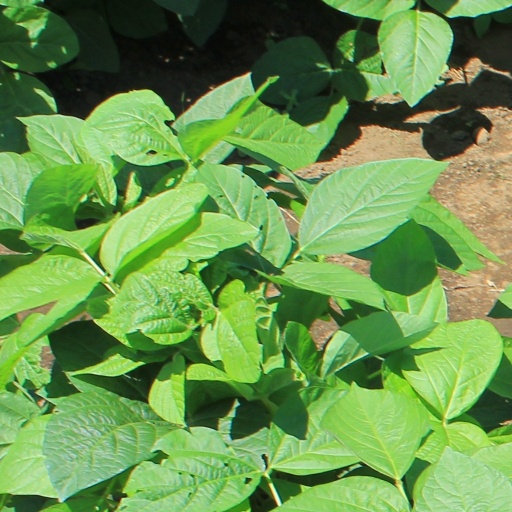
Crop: soybean